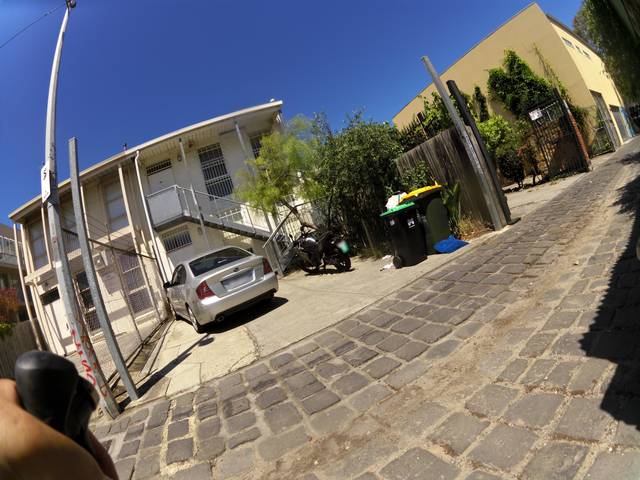
Region: Australia
Coordinates: -37.801, 144.969